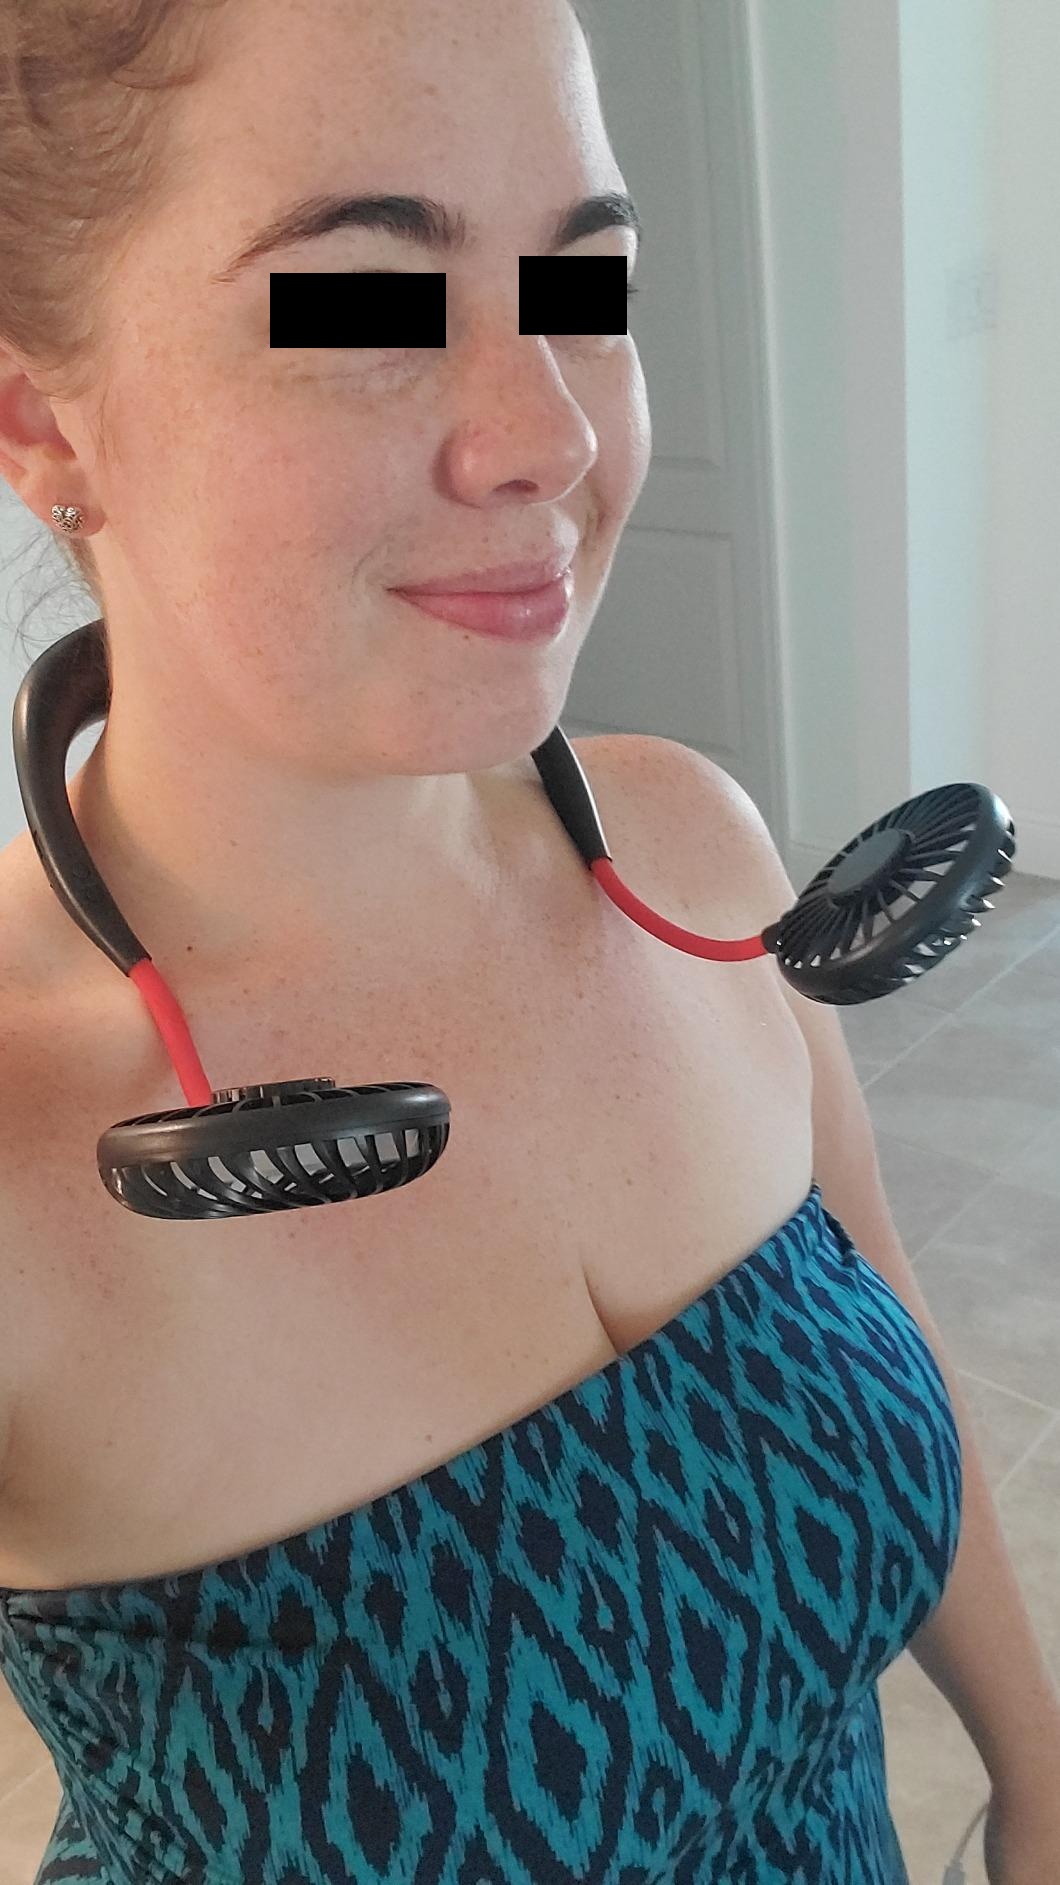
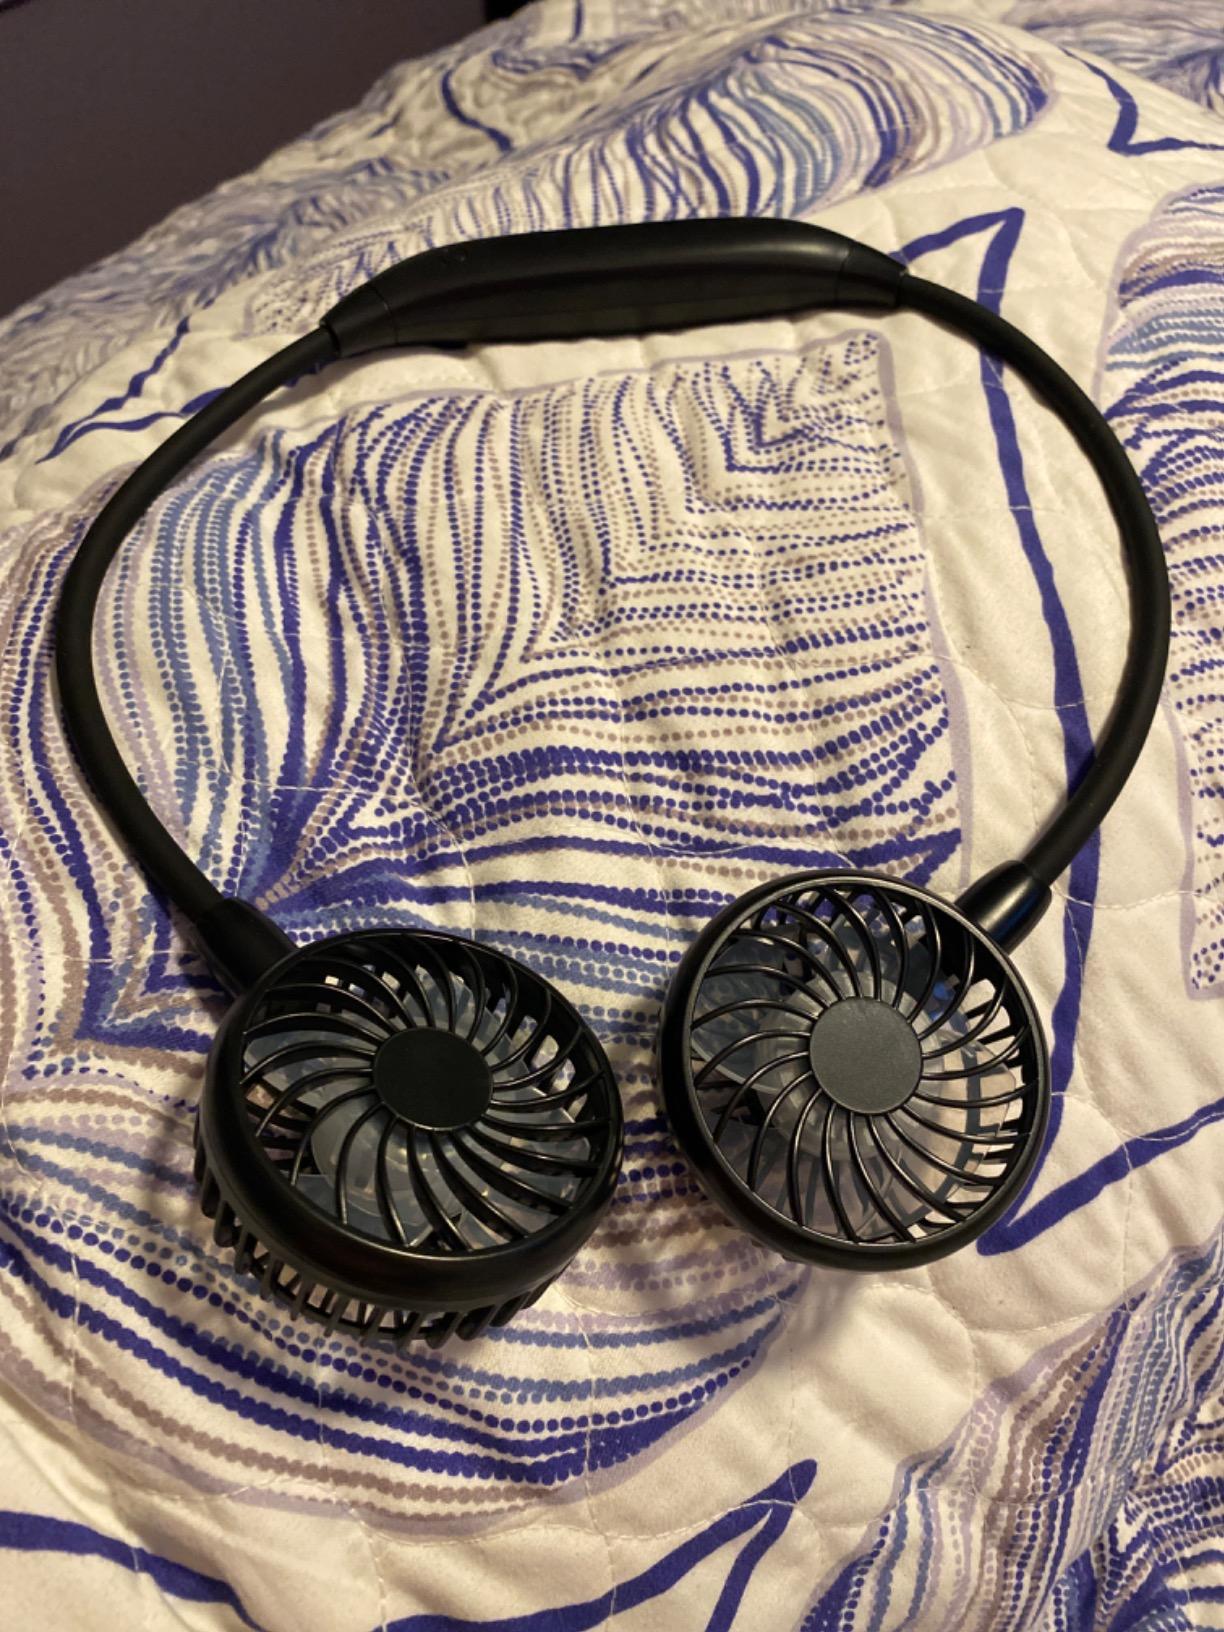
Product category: fan
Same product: no